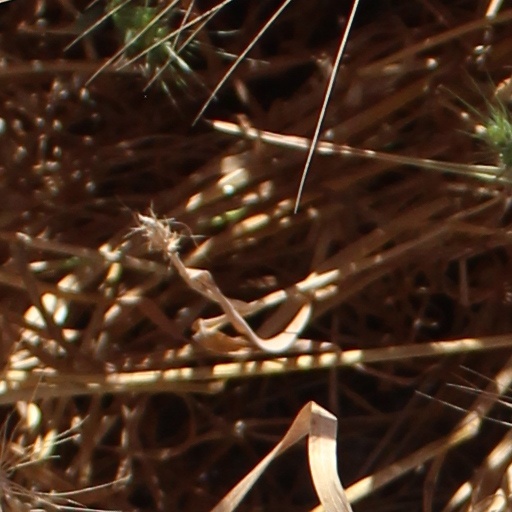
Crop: wheat